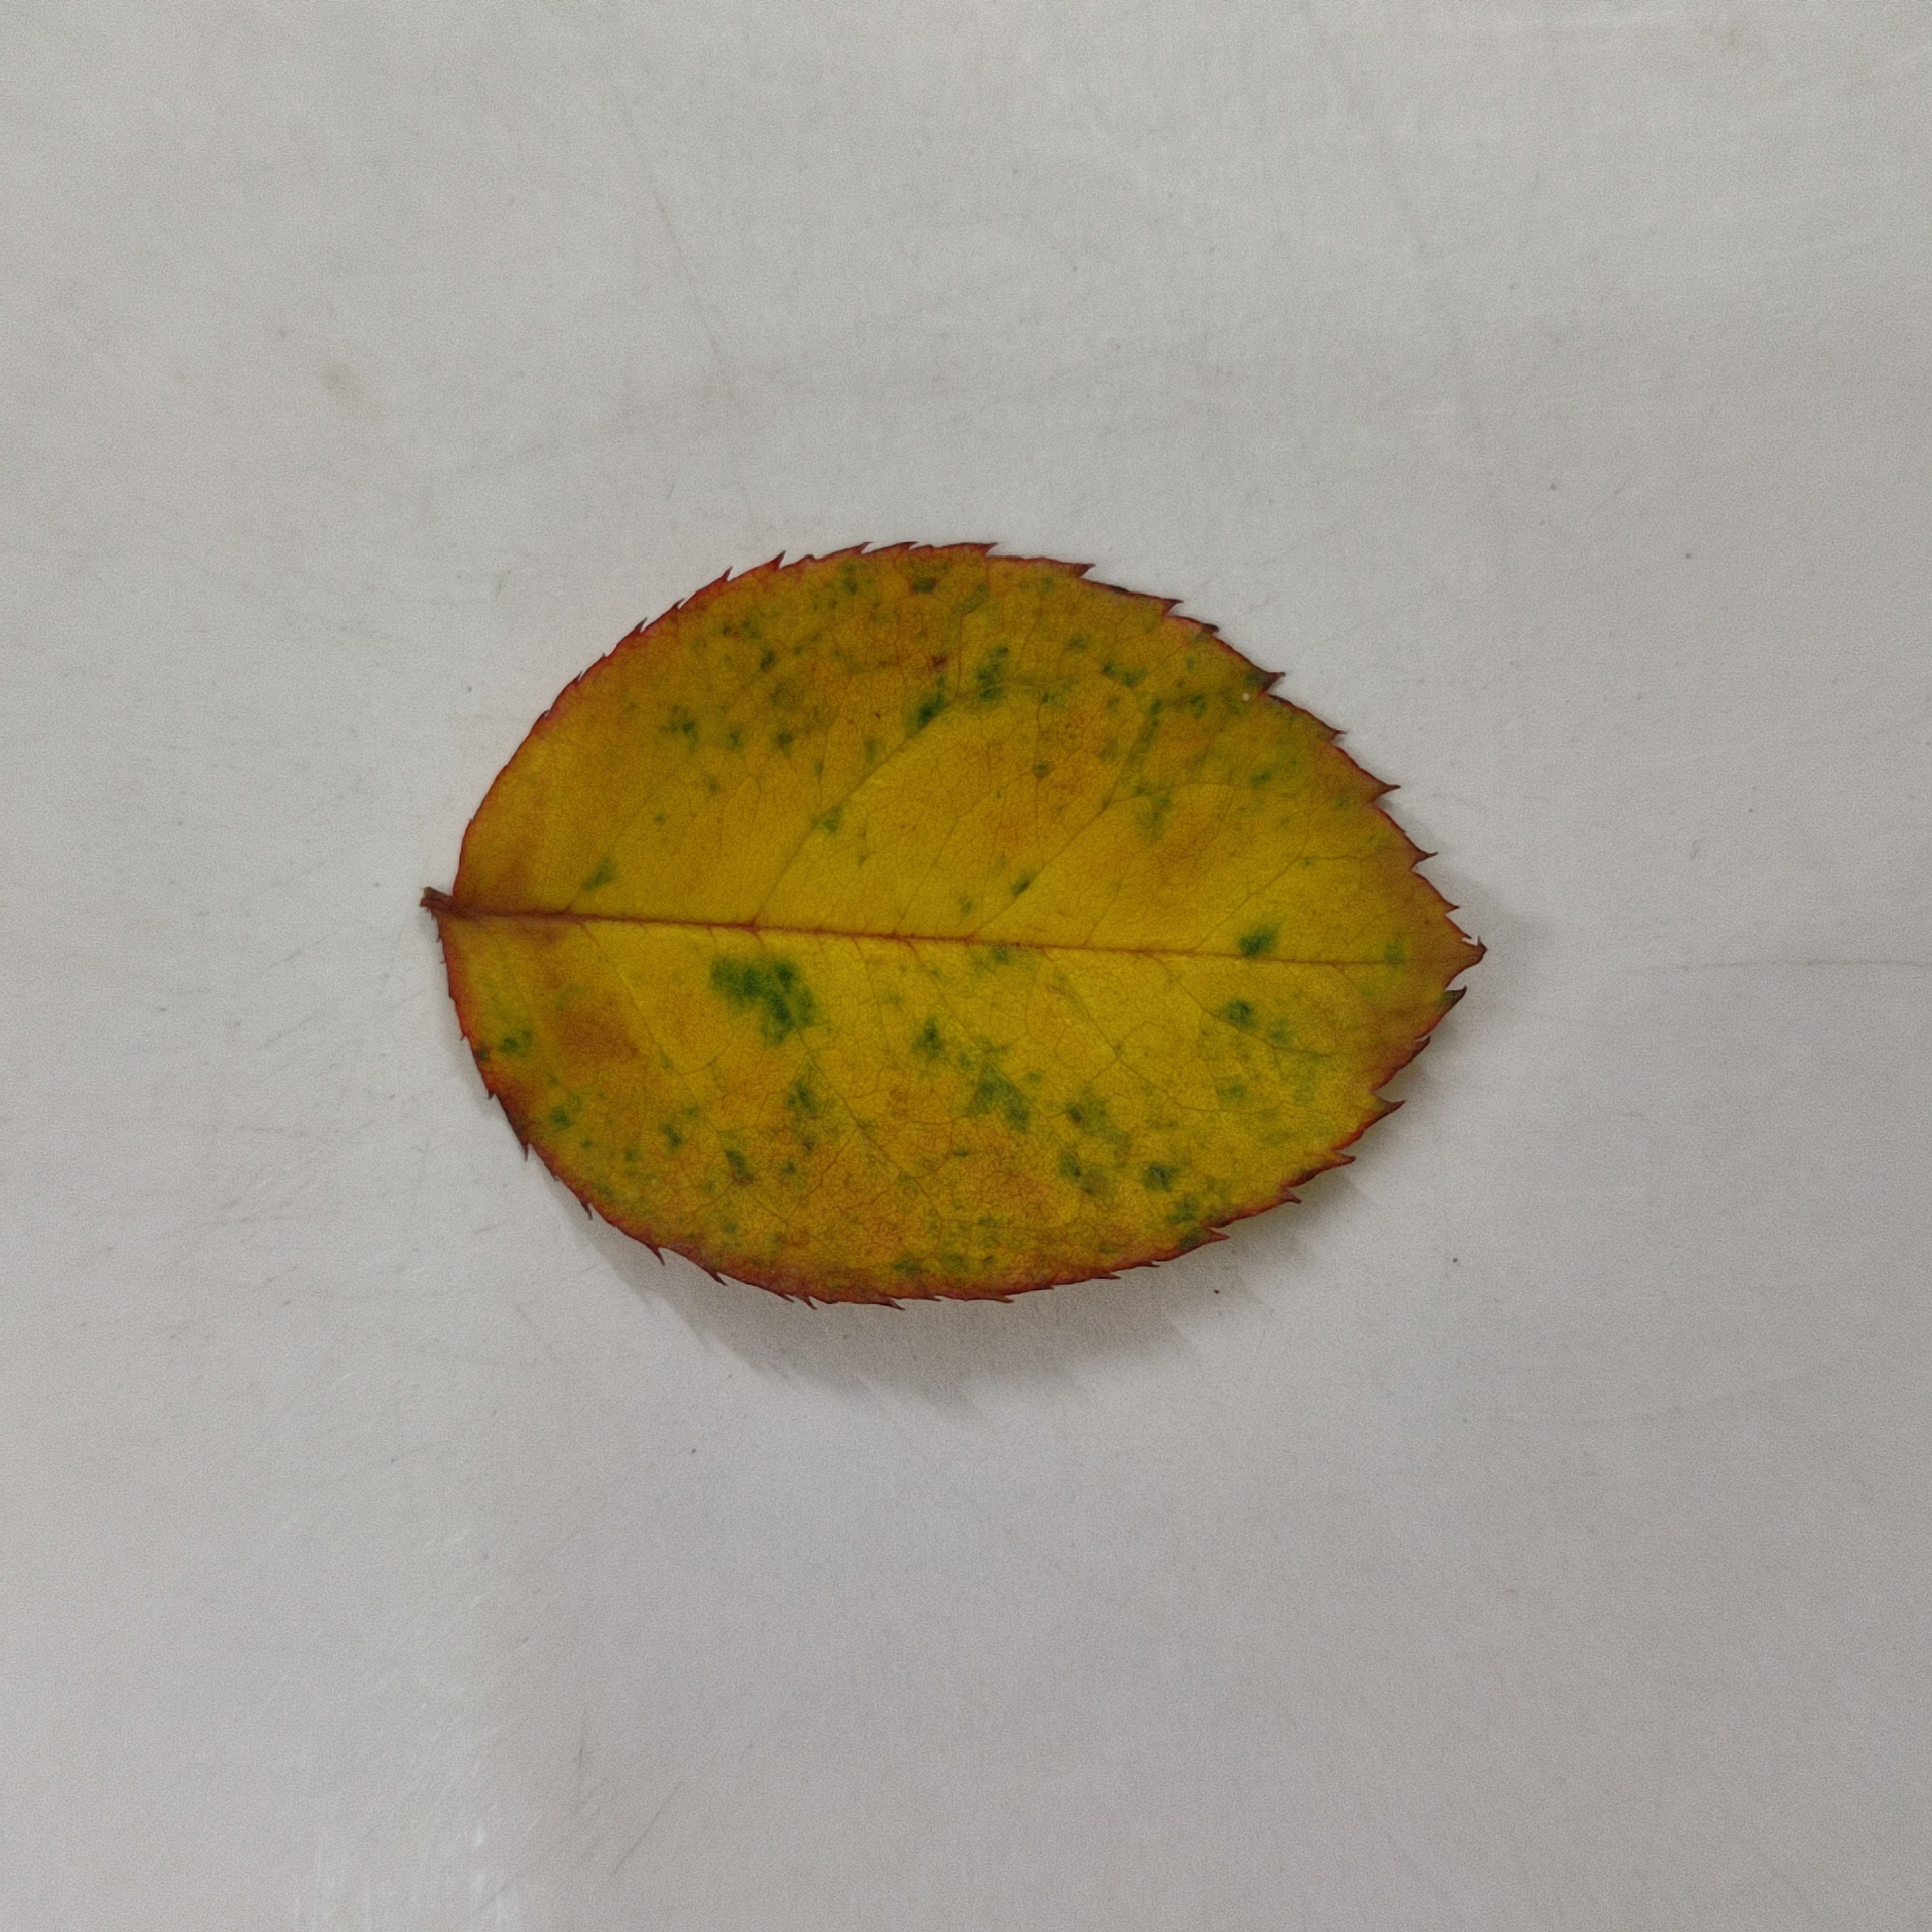
Label: Yellow Mosaic Virus